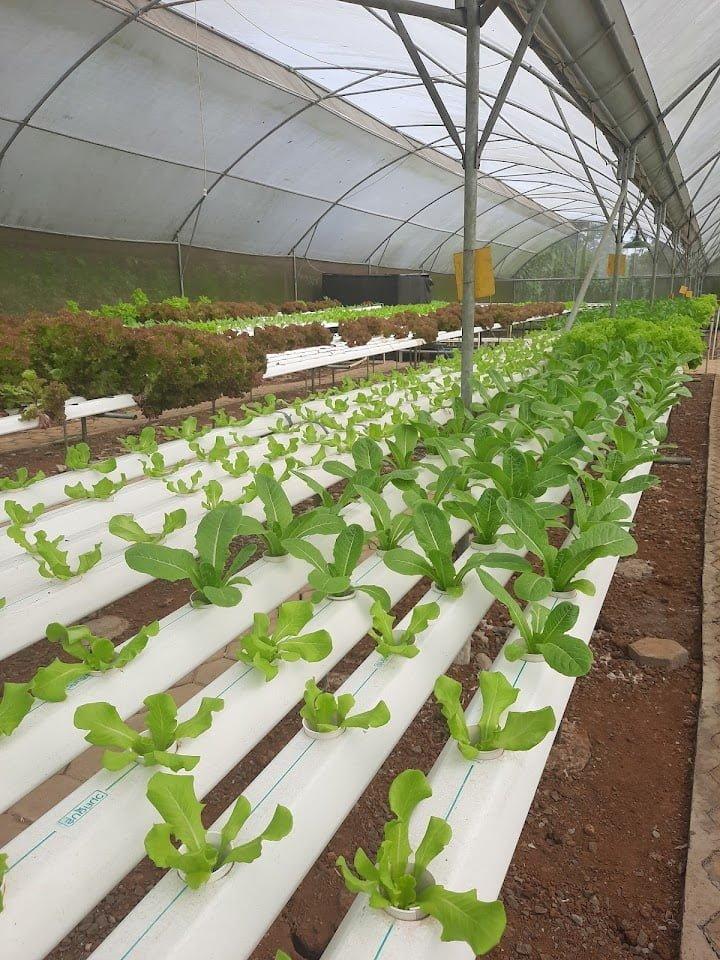
Eneo maalum limetengenezwa na kuwezeshwa kwa ustadi wenye mkusanyiko wa mabomba yenye rangi nyeupe iliyopangwa katika safu zilizonyoka pamoja na miche midogo midogo iliyochukua katika mabomba hayo sheria ni eneo linalotumika kwa ajili ya kilimo cha hydroponi kisayansi ya bila kutumia udongo.